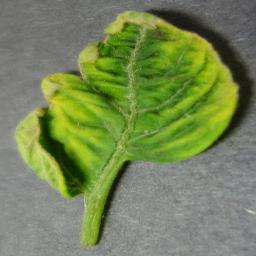
Label: Tomato___Tomato_Yellow_Leaf_Curl_Virus